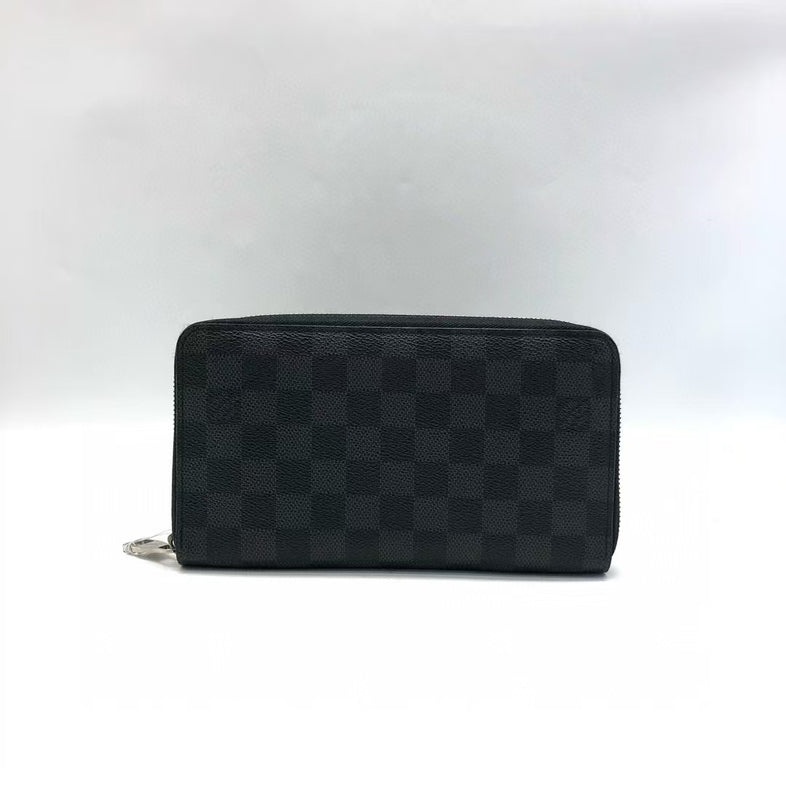
Louis Vuitton Damier Graphite Clutch Bag
Brand: Blara Bags
Brand: Louis Vuitton Condition: Very Good Condition Details: Minor signs of wear, well-maintained Exterior Material: Canvas Interior Material: Leather Lining Material: Leather Exterior Color: Black Interior Color: Black Lining Color: Black Style: Clutch Product Line: Louis Vuitton Damier Type: Clutches Size: Large Handle/Strap Material: Metal Handle/Strap Color: Silver Hardware Color: Silver Character: Pattern: Checkered Dimensions: 10'W x 5'H x 1'D Handle Drop: Strap Drop: Accessories: Original Dust Bag Product Code: js0584 Department: Unisex This is an authentic LOUIS VUITTON Damier clutch. This elegant clutch is crafted from Louis Vuitton's signature Damier checkered canvas in black. The clutch features a sleek design, silver hardware, and a spacious leather interior. Perfect for a sophisticated evening out or chic daytime accessory.
Category: Apparel & Accessories > Handbags, Wallets & Cases > Handbags > Clutch Bags